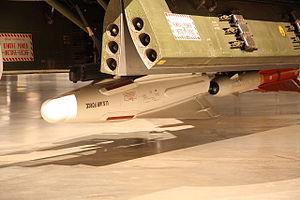
Le AIM-26 Falcon fut le premier véritable missile air-air à charge nucléaire opérationnel au sein de l’US Air Force.